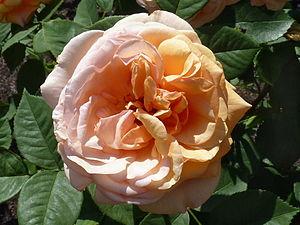
Rosa 'Leander' (David Austin, 1982), dans la roseraie internationale de Courtrai, Belgique.